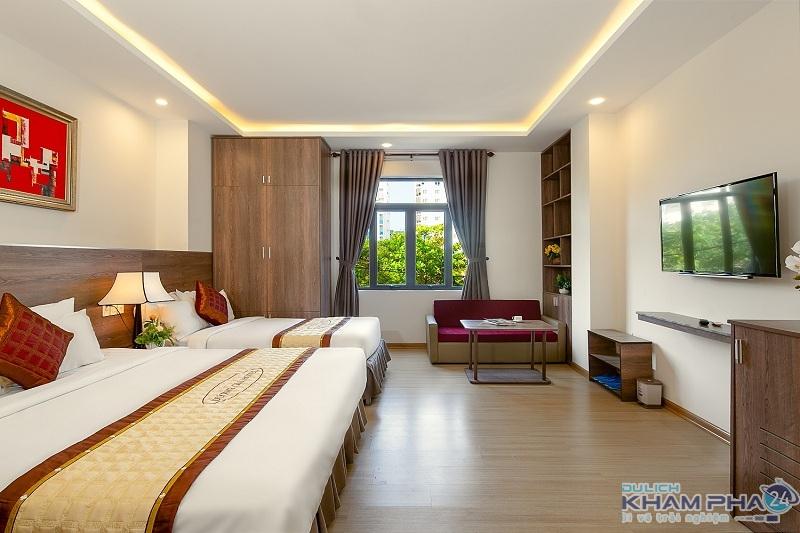
ở bên trong căn phòng có sự xuất hiện của hai chiếc giường